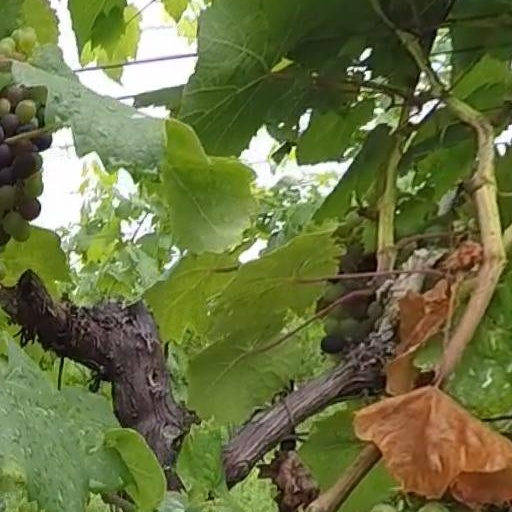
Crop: grape